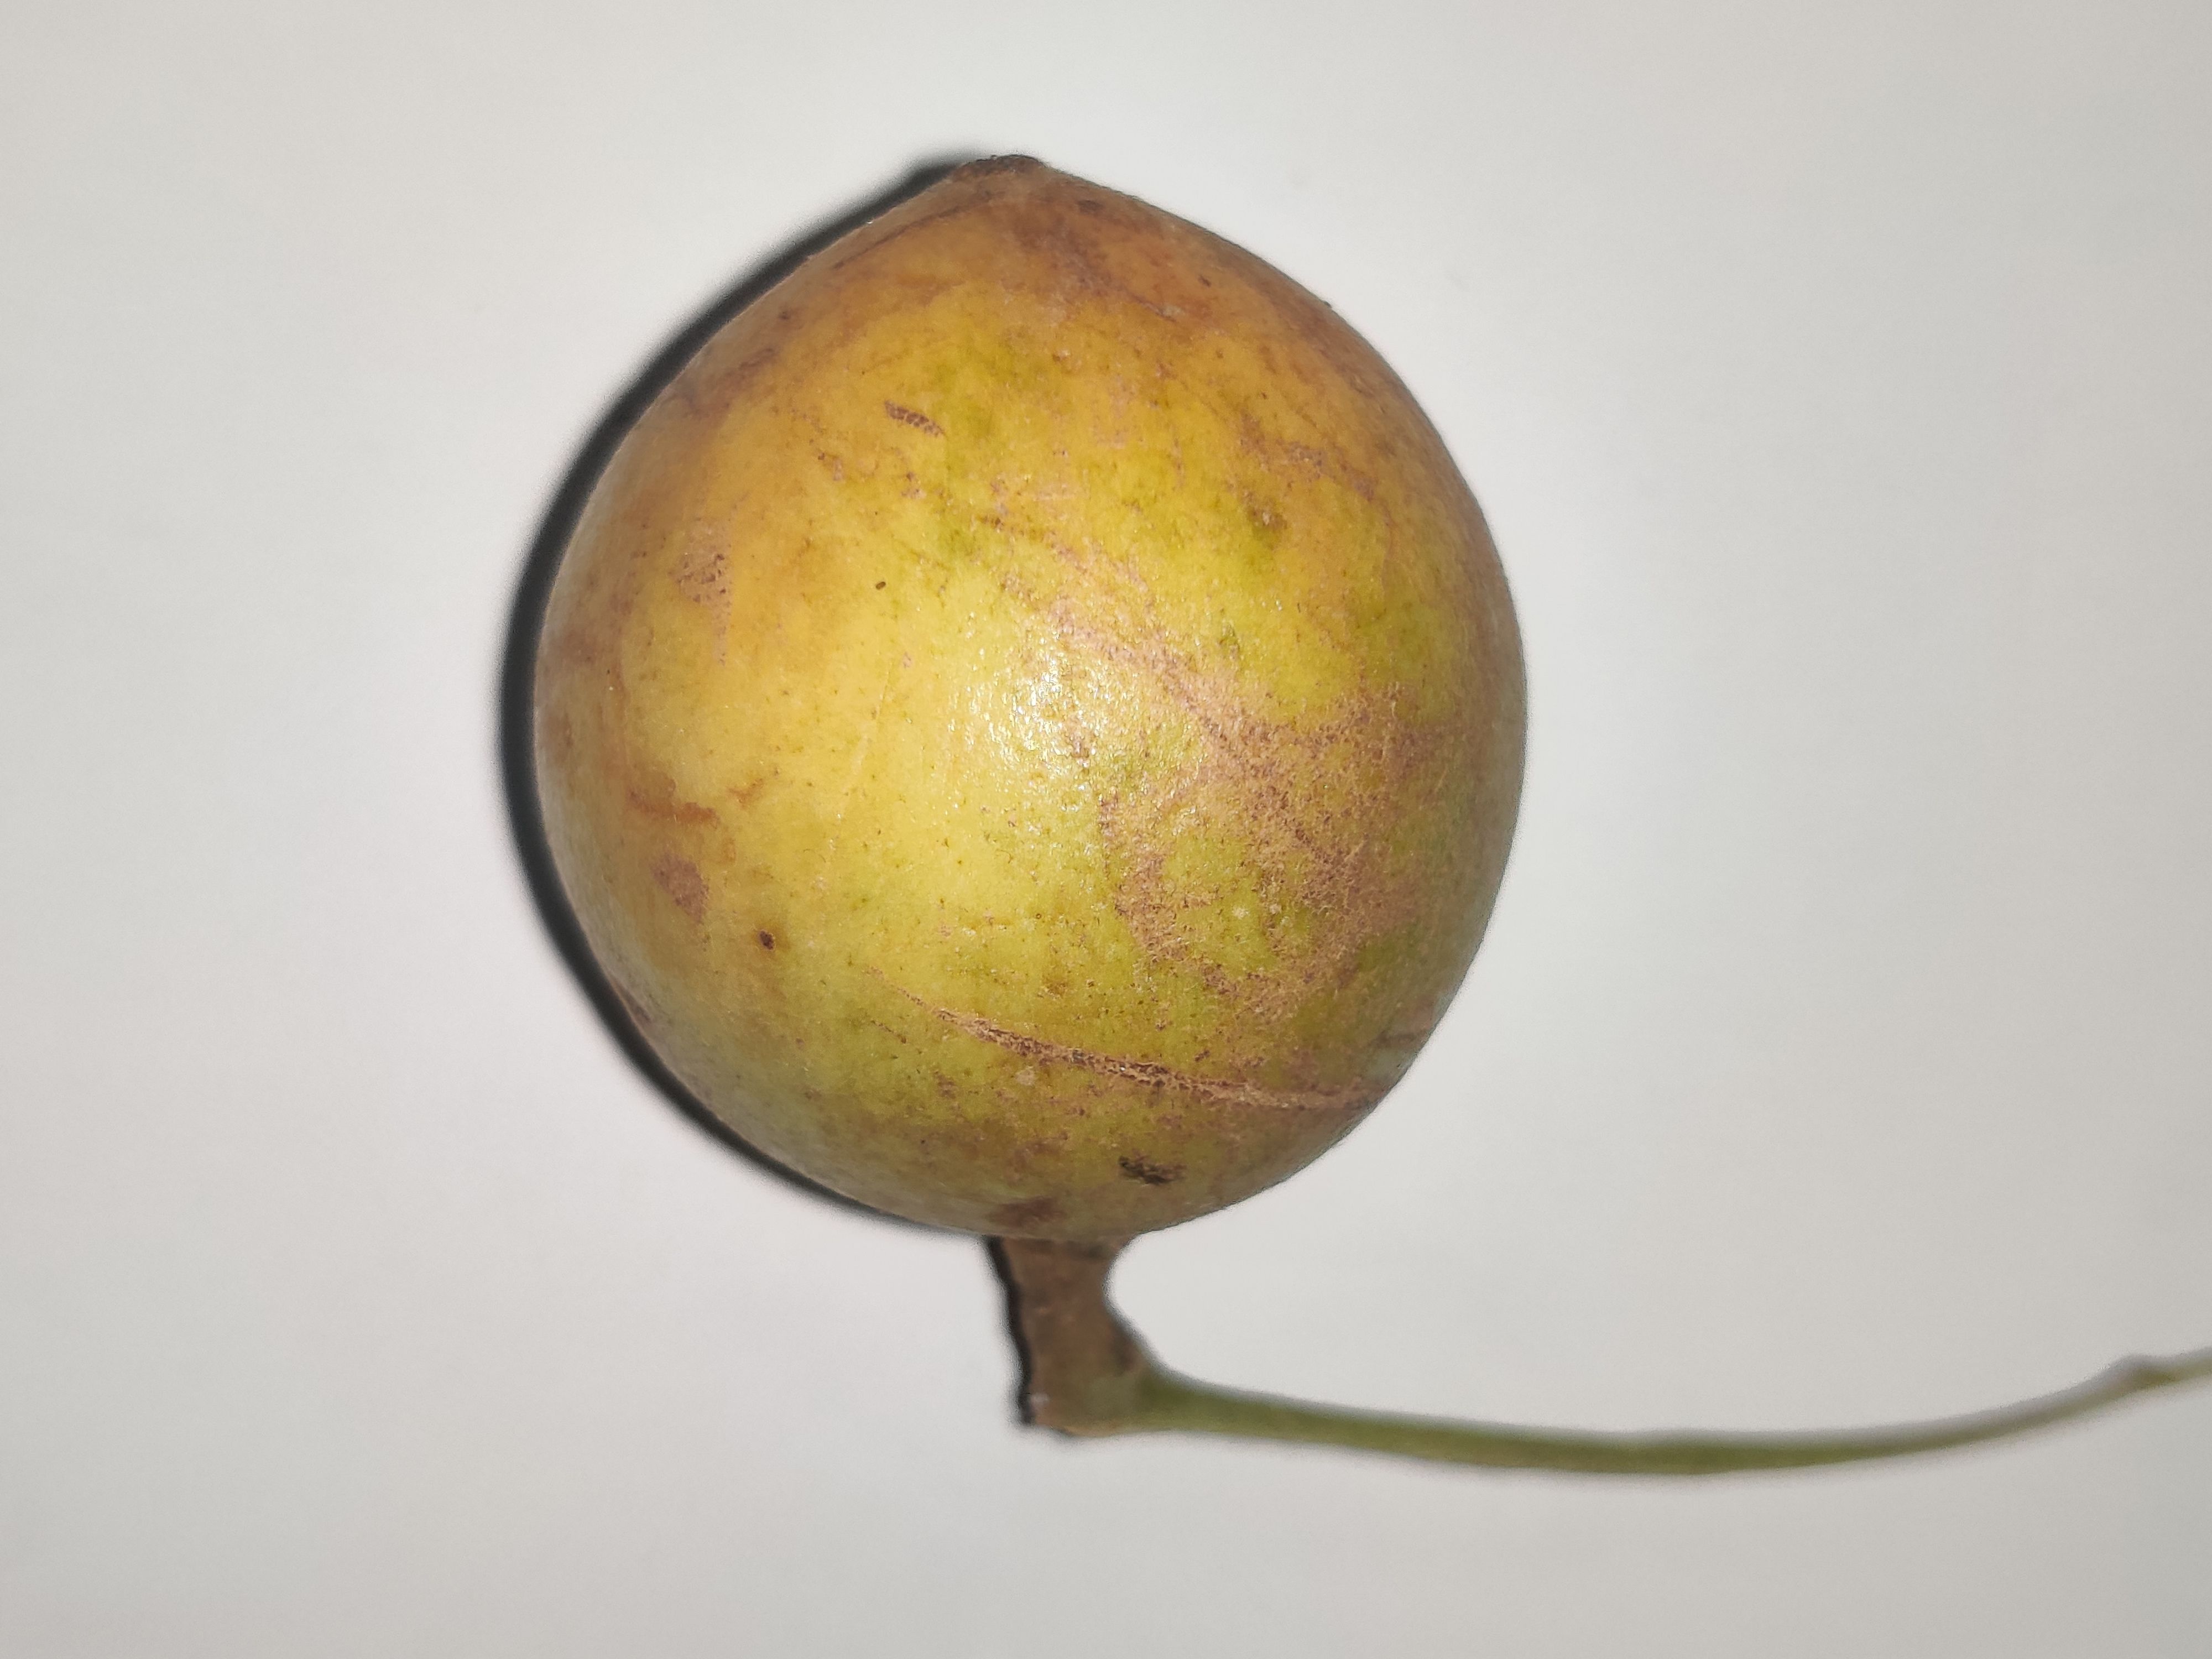
Fruit: burmese-grape
Grade: 1st-grade